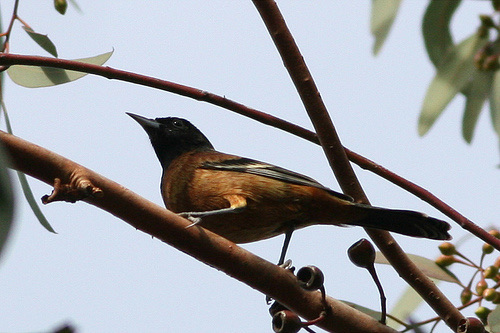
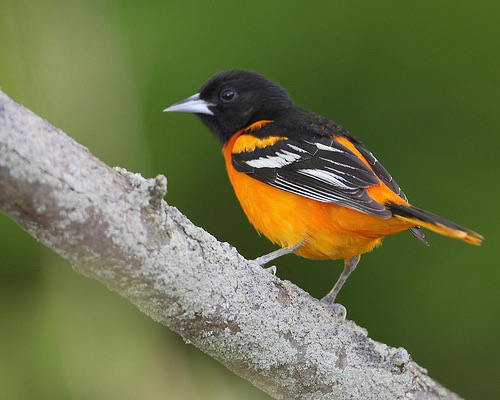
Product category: misc
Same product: yes